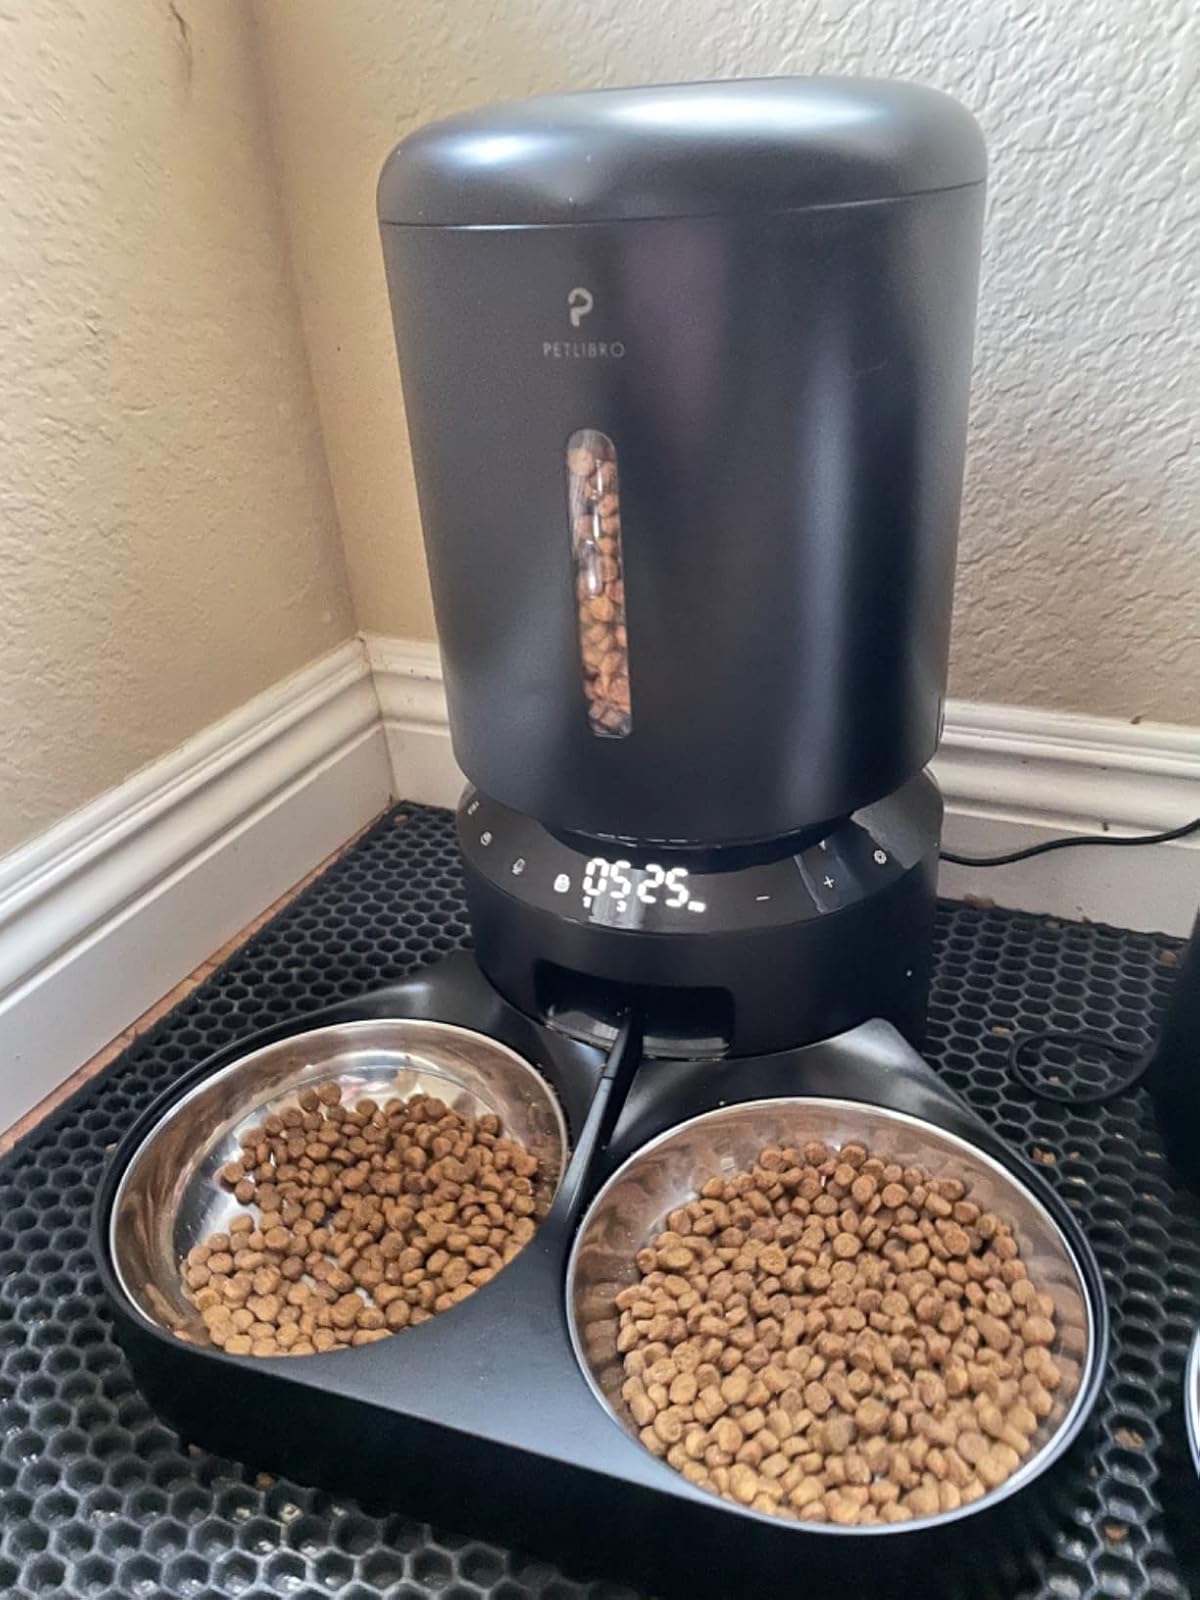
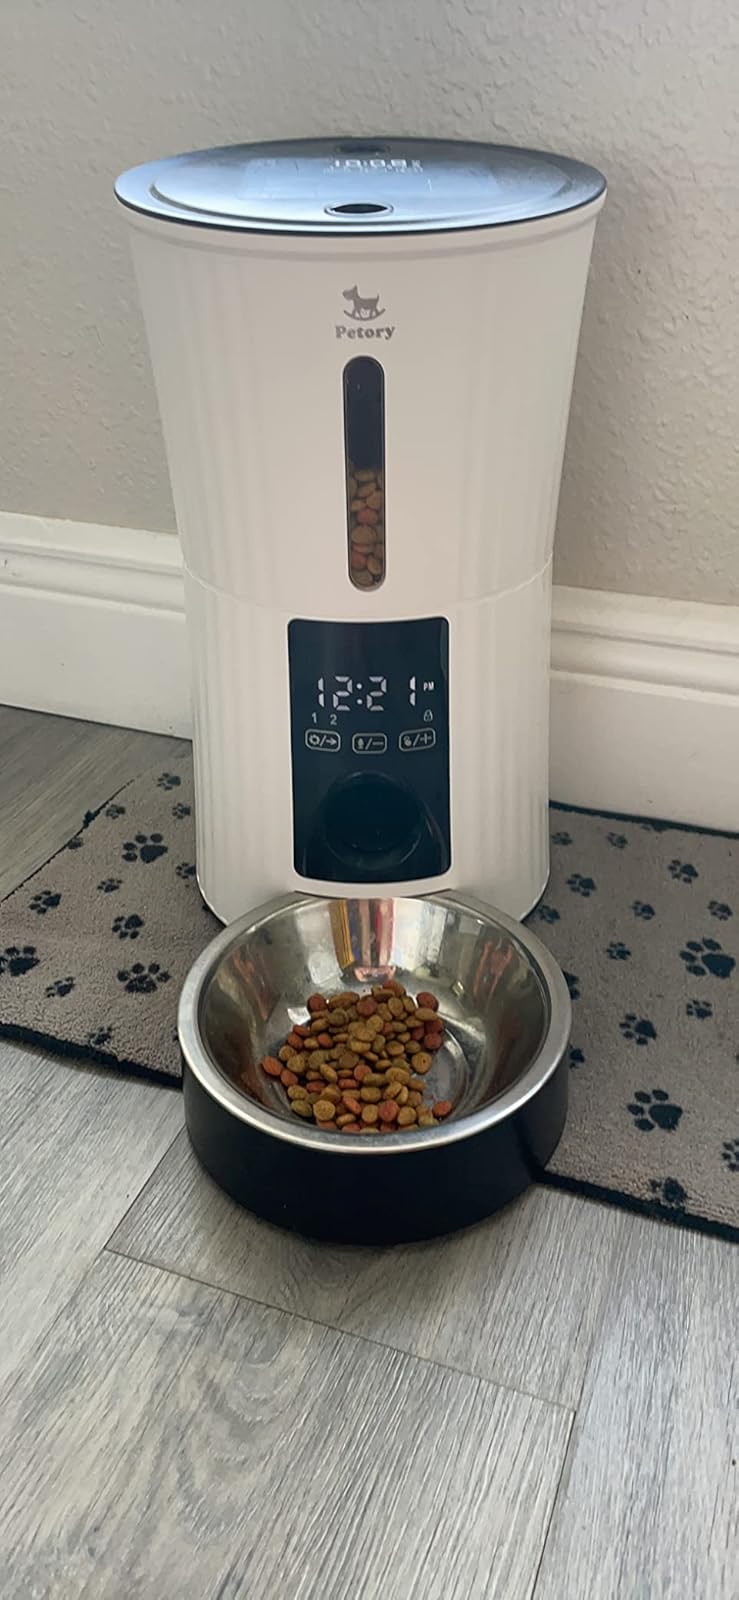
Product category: items_feeder
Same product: no